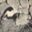
Label: skunk